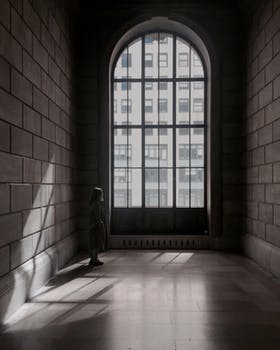
Label: No Watermark